Erlitou culture

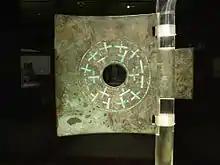
Bronze ceremonial axe ("yuè" 鉞) with pattern of crosses inlaid in turquoise, dated between 1800 and 1500 BC

The Erlitou culture may have evolved from the matrix of Longshan culture. Originally centered around Henan and Shanxi province, the culture spread to Shaanxi and Hubei provinces. After the rise of the Erligang culture, the site at Erlitou diminished in size but remained inhabited.